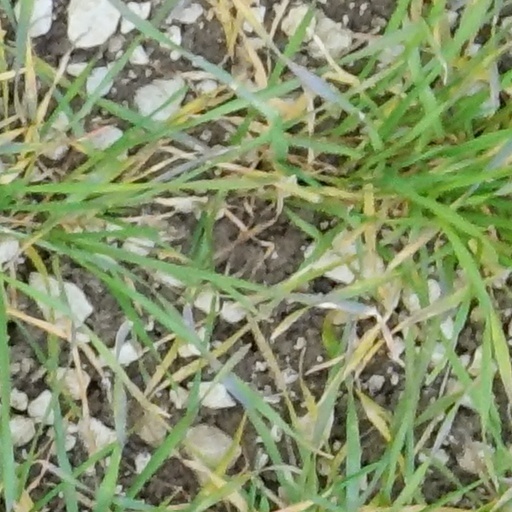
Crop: wheat